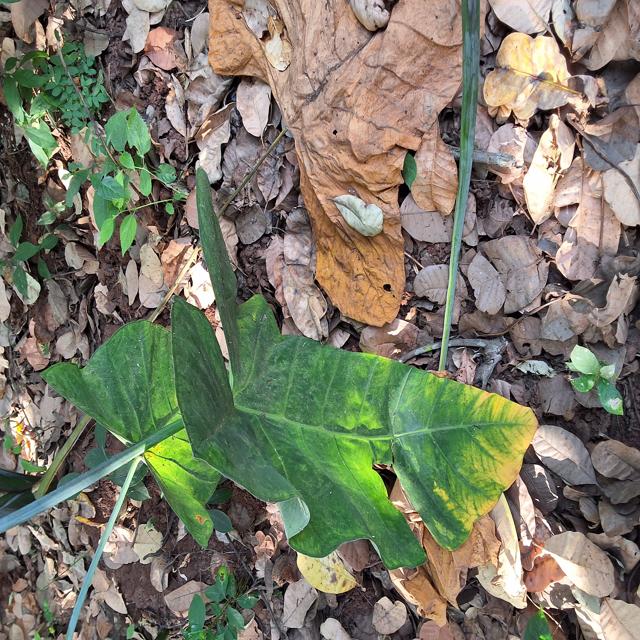
Label: Healthy